.32 NAA

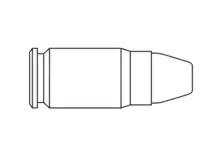
.32 NAA cartridge basic sketch.

The .32 NAA is a cartridge/firearm 'system' designed and developed by the partnership of North American Arms and Corbon Ammunition. The cartridge is a .380 ACP case necked-down to hold a .32 caliber bullet with the goal of improved ballistic performance over the .32 ACP.